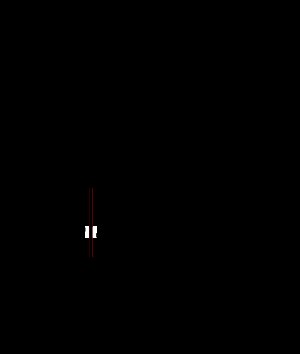
Alzheimers sygdom / Håndtering og behandling / Medicin
Memantins molekylære struktur, et medikament, der er godkendt mod avancerede AD-symptomer.
Alzheimers sygdom er en kronisk neurodegenerativ sygdom, som er årsag til mellem 60 % og 70 % af alle tilfælde af demens. Sygdommen viser sig i sine tidlige stadier ofte ved milde symptomer som problemer med at huske nylige begivenheder, hvorefter den gradvist forværres til at omfatte primær progressiv afasi, desorientering, humørsvingninger, tab af motivation, problemer med at pleje sig selv og med opførsel. Efterhånden som tilstanden forværres, trækker patienten sig ofte væk fra familie og samfund. Gradvist mister patienten kropslige funktioner, indtil døden indtræder. Selv om hastigheden, hvorved sygdommen forværres, kan variere, er den forventede levealder tre til ni år, efter diagnosen kan stilles.